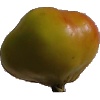
Label: Apple Red Yellow 2